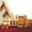
Label: truck